Classical guitar with additional strings

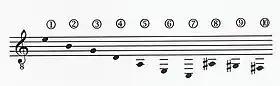
Yepes Ten-string Guitar Tuning

The eleven-string alto guitar was developed by Swedish luthier Georg Bolin in the 1960s, and Bolin ' (Swedish for "alto guitars", singular ') are now rare and valuable. The Bolin alto guitar most often has eleven strings, but a thirteen-string version also exists.